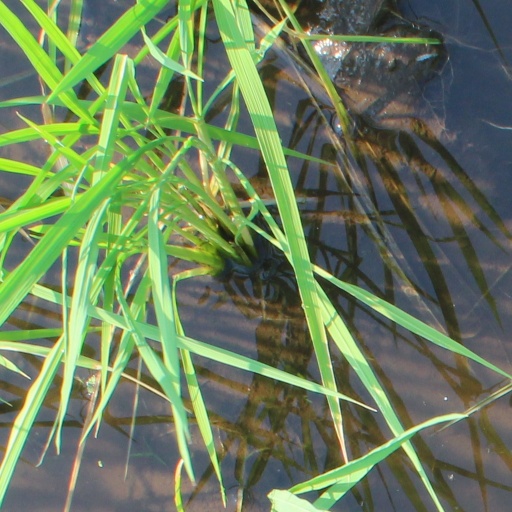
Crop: rice